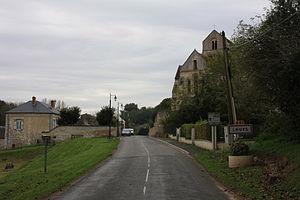
Lhuys est une commune française située dans le département de l'Aisne, en région Hauts-de-France.